Arlington Memorial Amphitheater

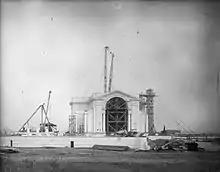
Construction begins on Memorial Amphitheater in 1916.

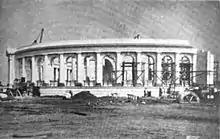
Memorial Amphitheater under construction in 1917.

The site chosen for the new Memorial Amphitheater was the top of a hill about south of Arlington House. A gravel pit, opened in the mid-1800s, existed there previously.